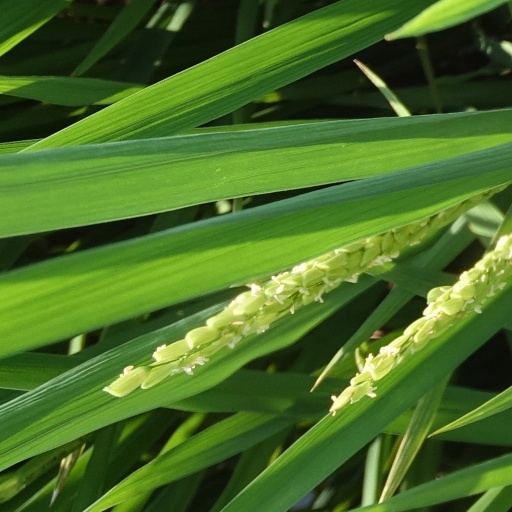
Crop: rice